Frederik Andersen

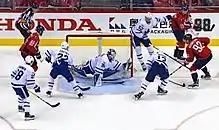
Andersen makes a save against the Washington Capitals during the 2017 Stanley Cup playoffs. He recorded a 2.68 GAA during the playoff series.

On 20 June 2016, Andersen was traded to the Toronto Maple Leafs for the 30th overall pick (previously acquired from the Pittsburgh Penguins in the Phil Kessel trade) in the 2016 NHL entry draft (used to select Sam Steel) and a second-round pick in the 2017 NHL entry draft (middle of Toronto, San Jose, or Ottawa picks – used to select Maxime Comtois). On the same day, the Leafs and Frederik Andersen agreed to terms on a five-year contract extension. After a slow start with the Leafs, Andersen found his game; he went 33–16–14 on the season with a 2.67 GAA, a .918 save percentage, and four shutouts, leading the Leafs to a playoff berth for the first time since the 2012–13 NHL season.